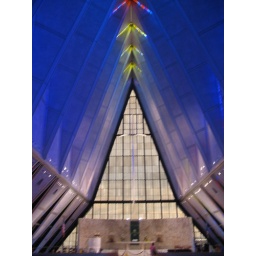
a church lit by sun going through chiped stained glass windows on the ceiling.